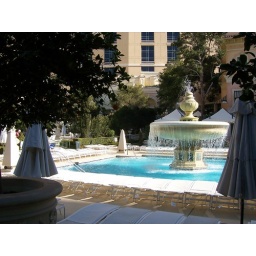
Bellagio fountain see the orange tree in the foreground